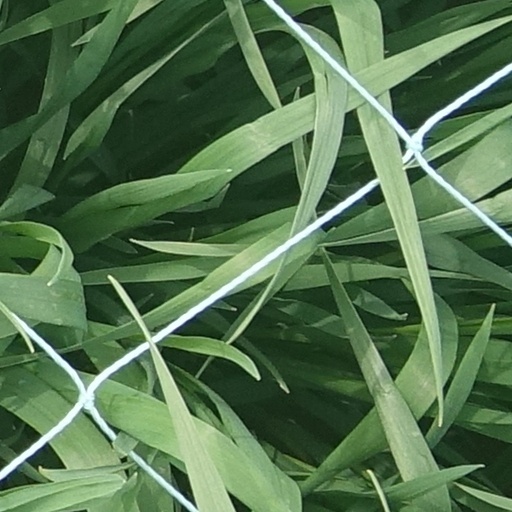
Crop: wheat